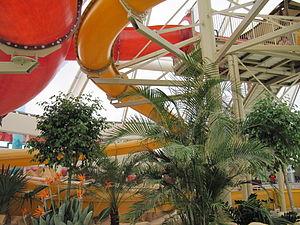
Toboggans surf et jet
Aqualibi est un parc aquatique belge situé à Wavre dans la province du Brabant wallon adjacent au parc d'attractions Walibi Belgium et intégré à ce dernier. Walibi Belgium a toujours été considéré comme deux parcs en un. Ouvert en 1987, il s'agit d'un bâtiment réunissant bon nombre de piscines et de toboggans aquatiques destinés à amuser le visiteur.